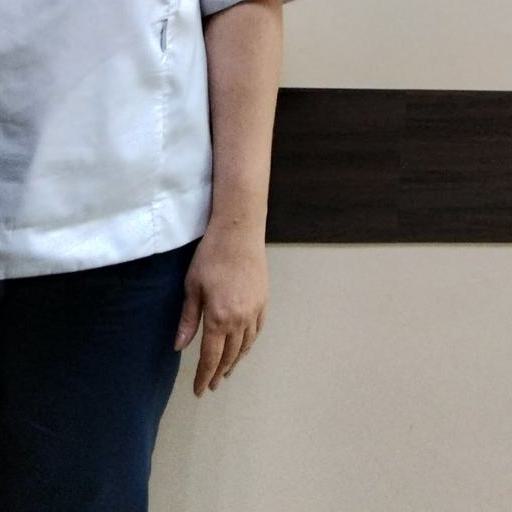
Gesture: no_gesture